Methemoglobinemia

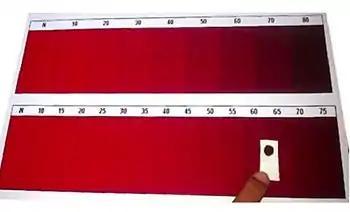
Color chart for the detection of the amount of methemoglobin in the blood

The diagnosis of methemoglobinemia is made with the typical symptoms, a suggestive history, low oxygen saturation on pulse oximetry measurements (SpO2) and these symptoms (cyanosis and hypoxia) failing to improve on oxygen treatment. The definitive test would be obtaining either CO-oximeter or a methemoglobin level on an arterial blood gas test.